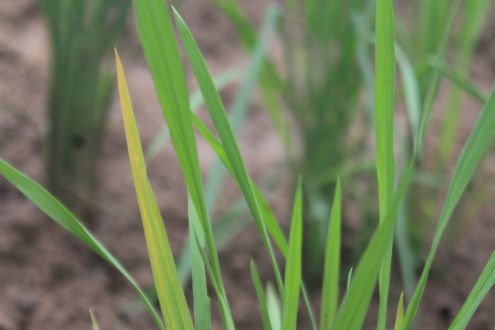
Disease: Tungro